Henderson Street

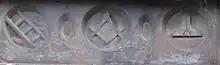
Henderson Street Trafalgar Lodge Masonic Symbols

Simpson was responsible for the design of the building on Henderson Street now known as 'Academia' — recently converted to residential use — formerly St Mary's workshops, and originally designed by him as Yardheads School. Although the front entrance is on nearby Giles Street, the rear of the building faces onto (and forms) a significant section of the Henderson Street layout. This school was purpose built in 1875 at a cost of £3,807. Around that time, it had four hundred children on the roll and nine teachers, with one classroom being able to accommodate 126 children. The building has been C listed since 1995. At the Shore end of Henderson Street, (odd numbers 73—91A) there is a noteworthy example of a sandstone residential and commercial building with intricate, detailed carvings and masonry work. This was also designed by James Simpson, was built in 1891, and has been C Listed since 1977. Simpson's signature and the date are still clearly visible on the stonework.